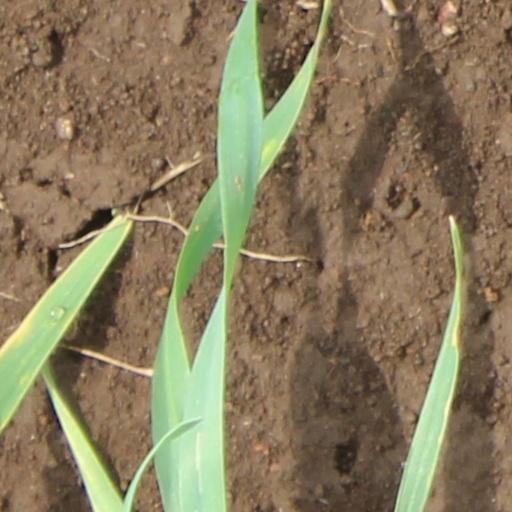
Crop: wheat